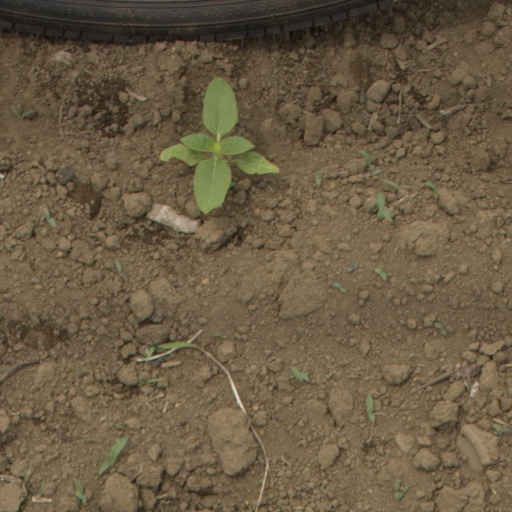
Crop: Jerusalem artichoke